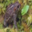
Label: frog